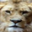
Label: lion